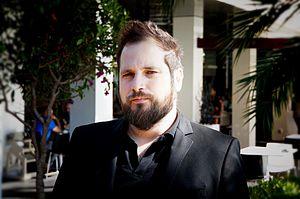
Carlos Vermut est un illustrateur, réalisateur et scénariste espagnol né en 1980 à Madrid.